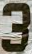
Number: 3